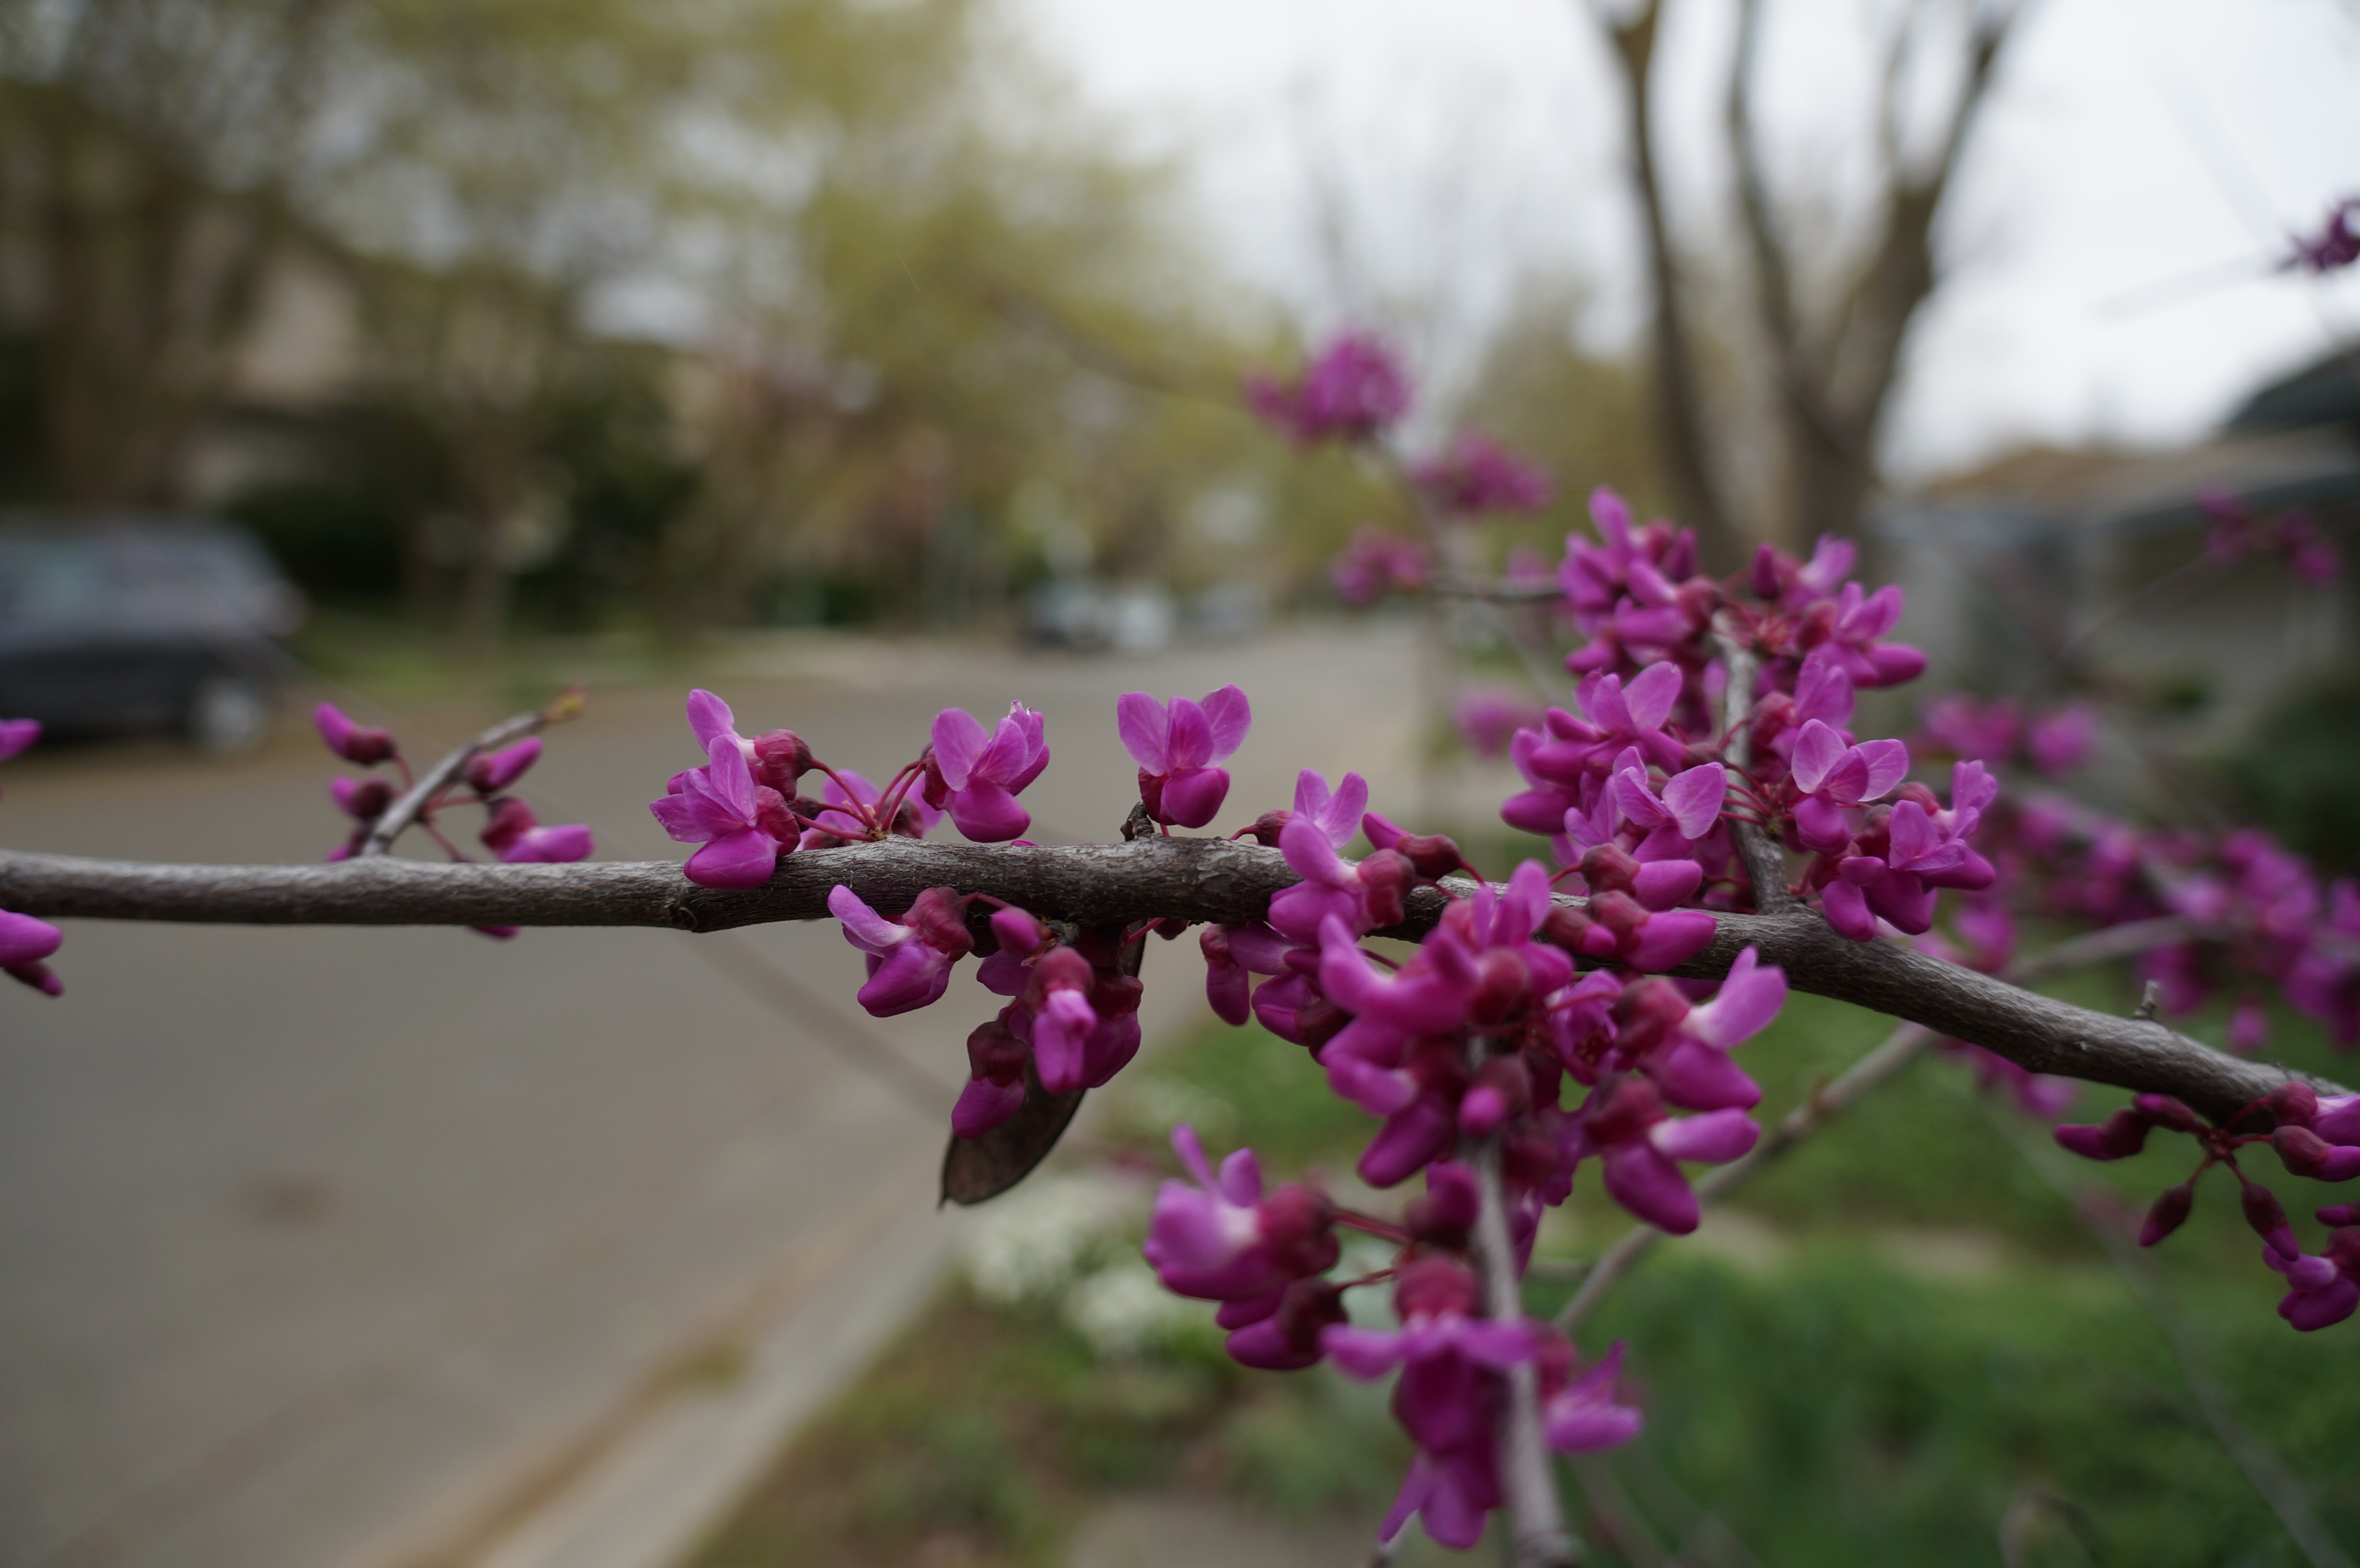
nature, branch, blossom, plant, leaf, flower, spring, botany, flora, wildflower, shrub, flowering plant, land plant